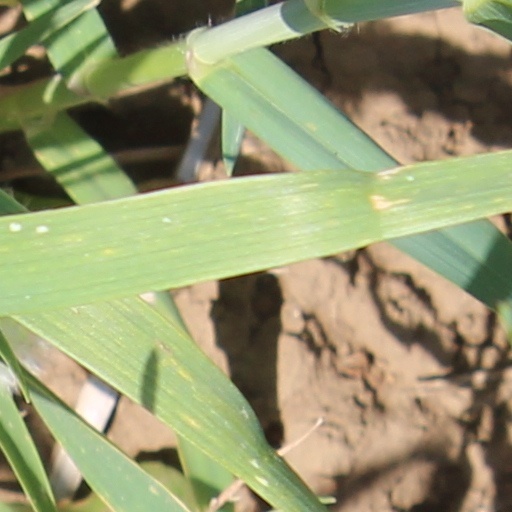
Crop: wheat